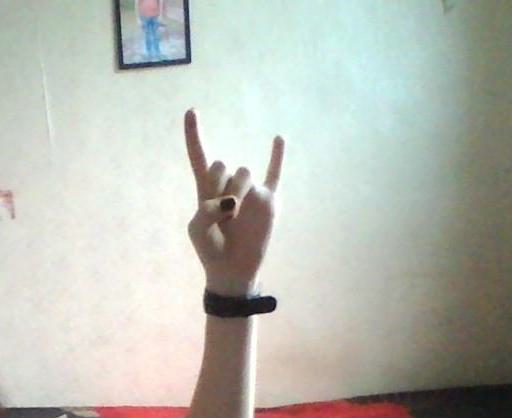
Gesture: rock